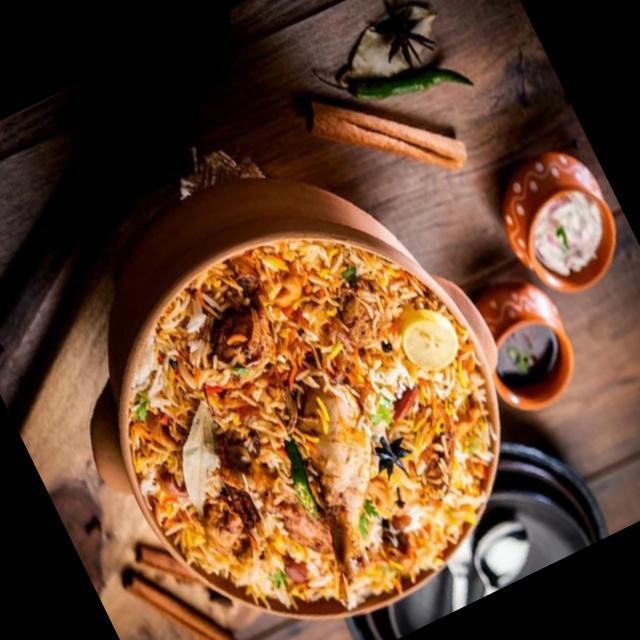
Dish: biryani